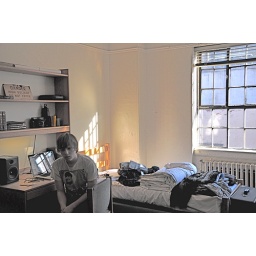
the bed by the window